Trams in Sydney

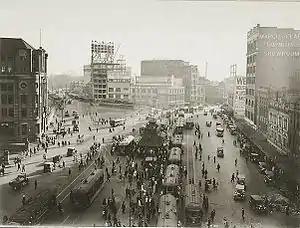
Railway Square tram interchange circa 1930. L, N and O Class trams can be seen. The waiting shed in this photo has been preserved by the Sydney Tramway Museum

The Sydney tram power supply system was built using New York City subway electrical equipment that was adapted for tram usage. A generating plant was installed at Ultimo and White Bay Power Stations.